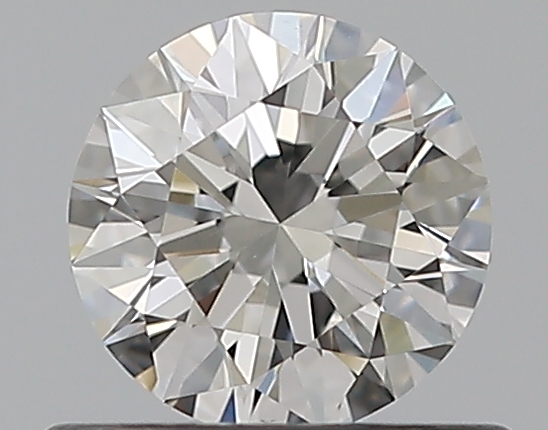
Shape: round
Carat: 0.5
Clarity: VS1
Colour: F
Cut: EX
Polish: EX
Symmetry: EX
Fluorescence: N
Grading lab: GIA
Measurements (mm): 5.07 x 5.1 x 3.16